Total Defence (Singapore)

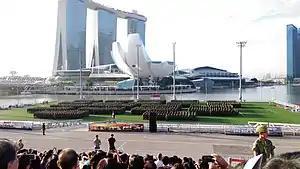
Singapore Armed Forces Basic Military Training passing out parade ceremony

Military defence involves heavy investment in armaments, training and equipment for the Singapore Armed Forces (SAF), with the Singapore Government maintaining a defence budget ranked amongst the highest in the ASEAN region. A capable armed forces is seen as a necessity to deter potential aggressors. In addition to two years of national service, the onus is placed on reservist troops to maintain their physical fitness through annual individual physical proficiency tests (IPPT) and in-camp training (ICT). Corporate companies are encouraged to create "pro-NS" policies for reservists, such as training spaces, monetary incentives and flexible working hours, and are recognised at an annual awards ceremony.